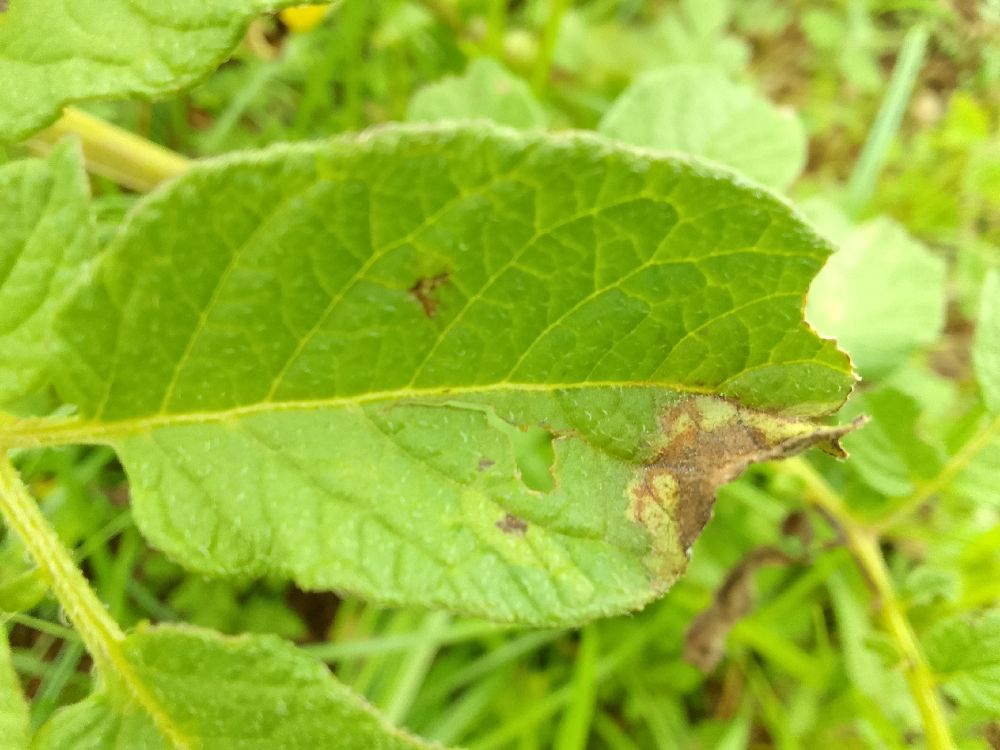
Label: Late blight